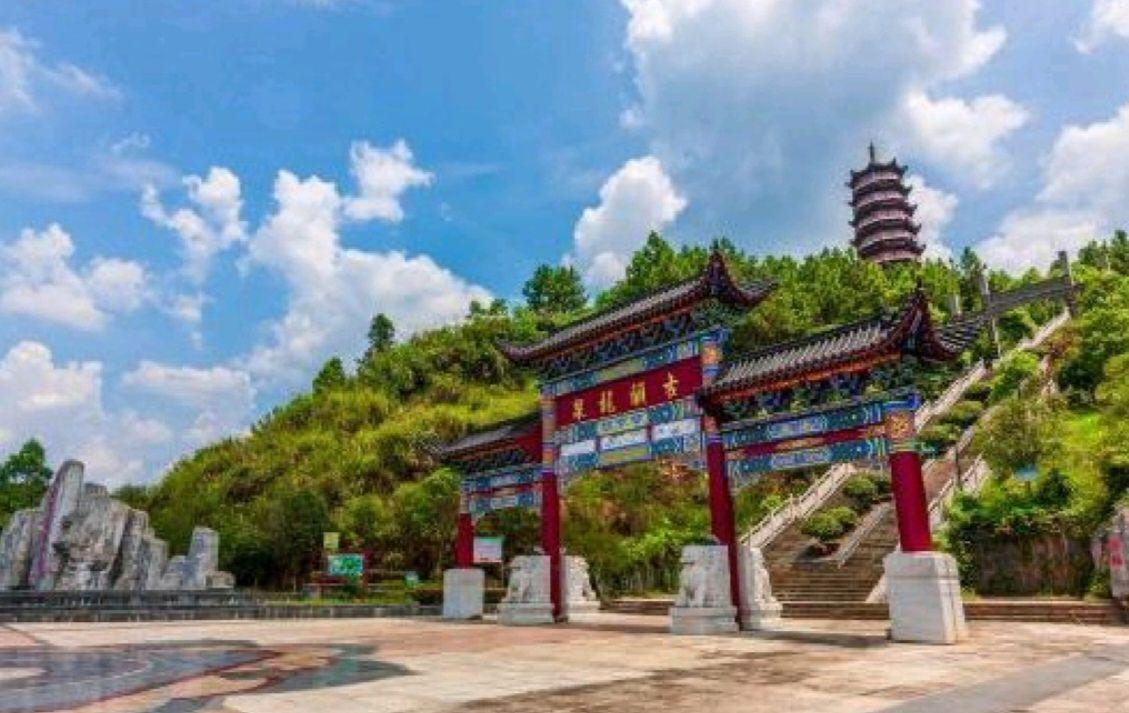
地标名称：舍上红塔
所在城市：吉安市·遂川县